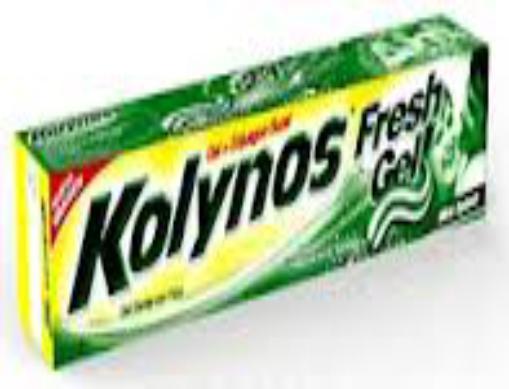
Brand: Kolynos
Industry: Necessities